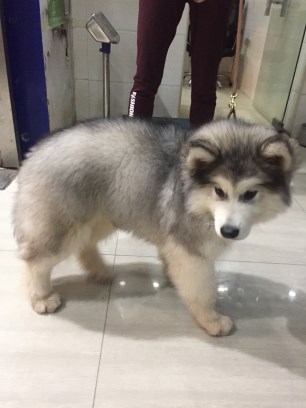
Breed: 1324-n000004-malamute